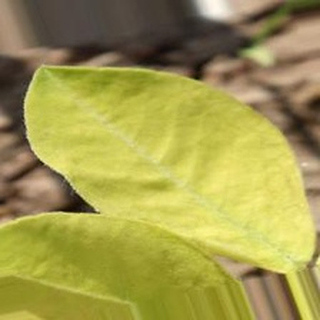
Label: groundnut_nutrition_deficiency